The Art of Living International Center

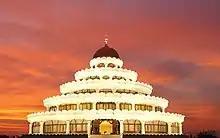
Vishalakshi Mantap

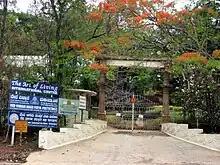
One of the side gates of the campus

The Vishalakshi Mantap was inaugurated by Vice President Bhairon Singh Shekhawat on January 17, 2003. The structure includes a meditation hall consisting of five tiers with designs of lotus petals surrounding it, and has a capacity of 25,000 people.